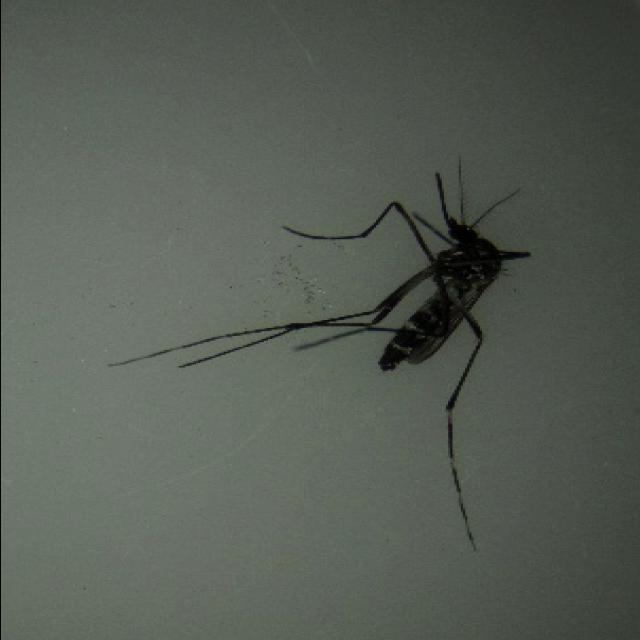
Species: aedes_albopictus